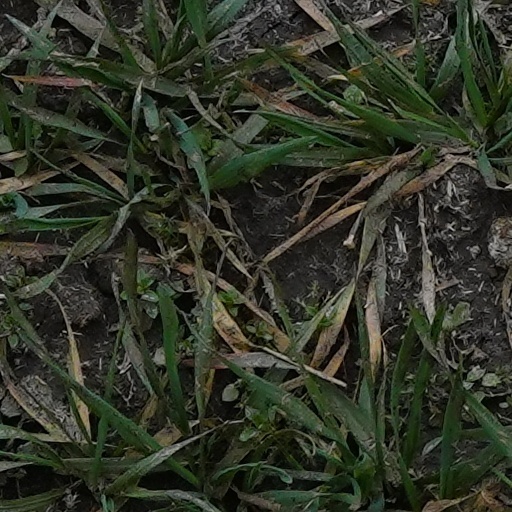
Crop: wheat